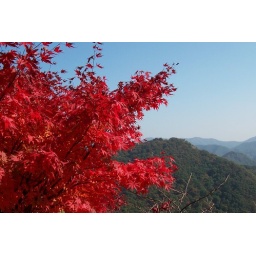
Japanese red maple view from a pavilion at the hill top in Naejangsan National Park.